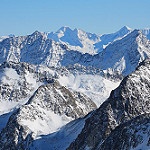
Label: glacier